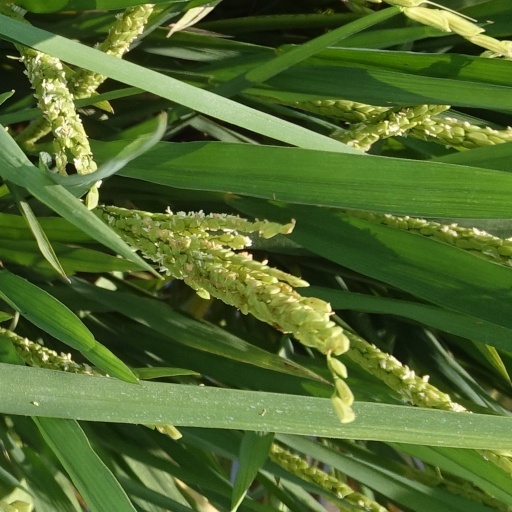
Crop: rice